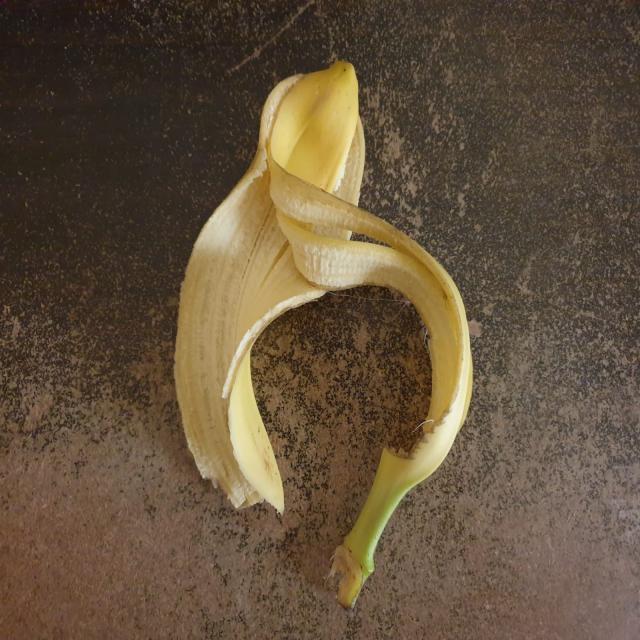
Label: bananas